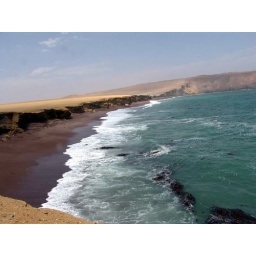
beach in paracas-5-red sand